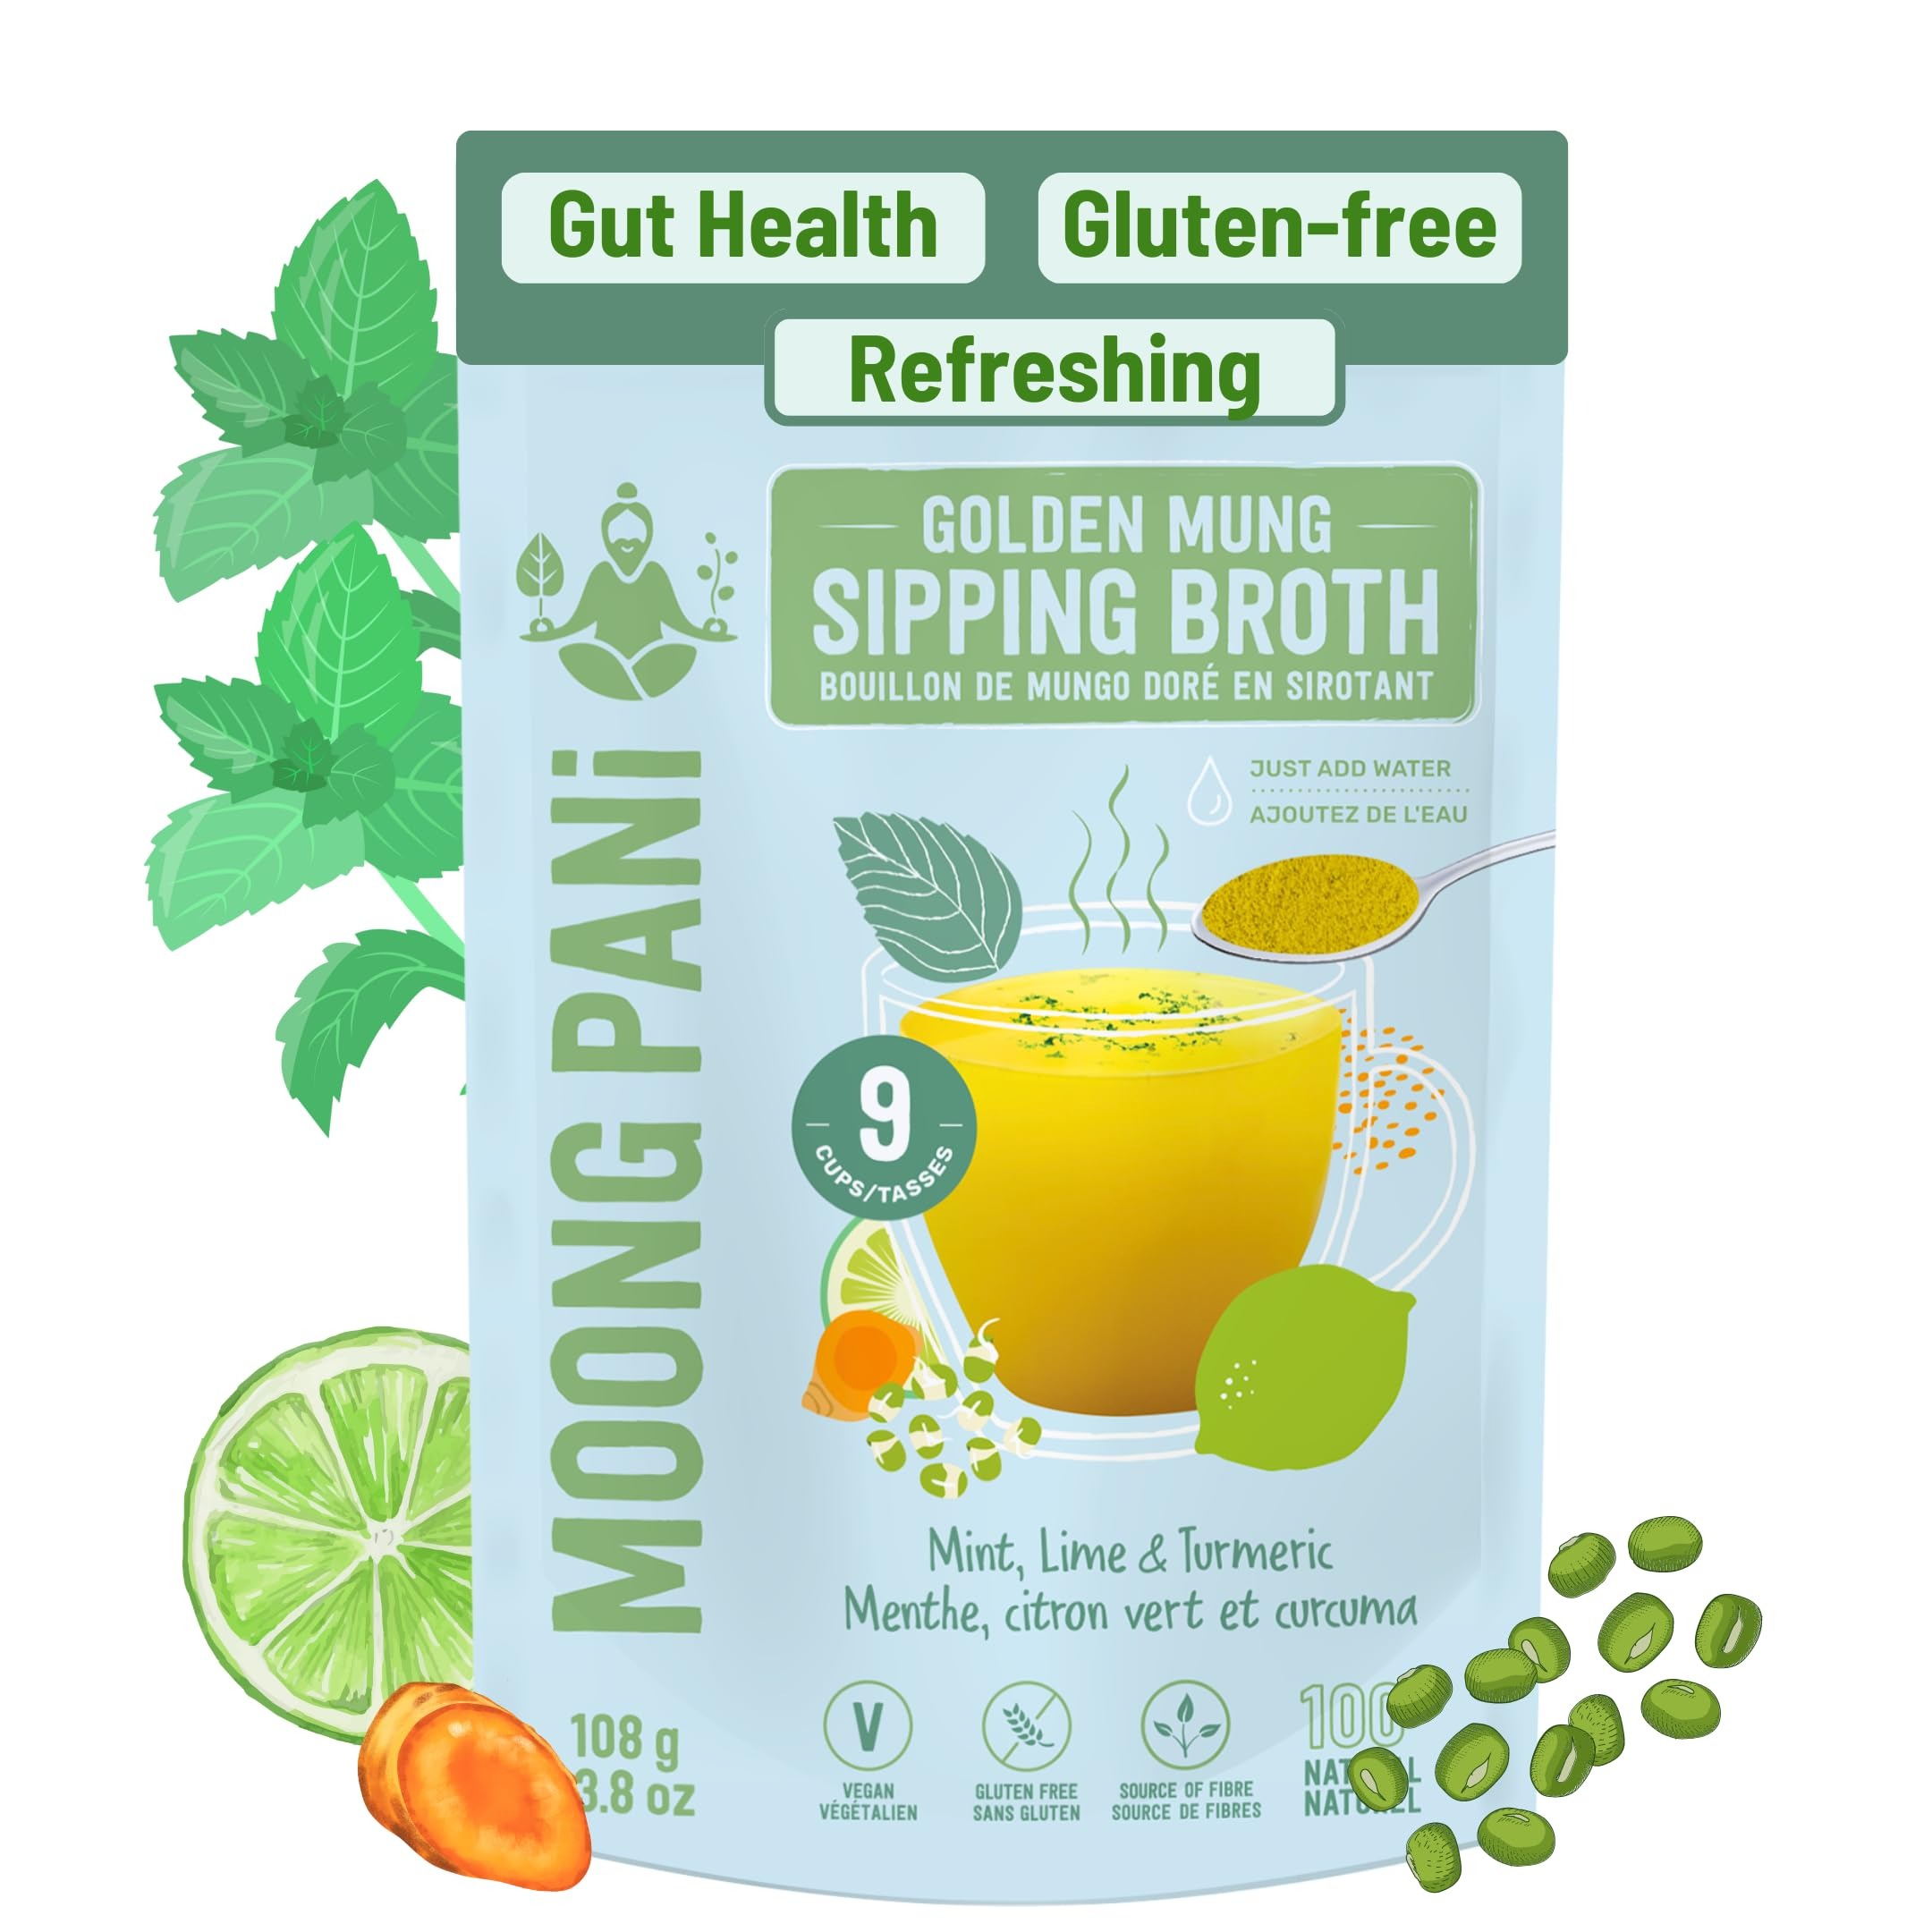
Item Name: MOONG PANI Vegetable Broth Soup Powder (Mint, Lime & Turmeric) Gluten-Free, Lower Sodium, Detox, All Natural, Keto, Fiber Protein, Plant-Based Mung Bean,9 Servings
Bullet Point 1: VEGAN BROTH MIXES: Our Wholesome and plant protein-rich mung bean broth is nourishing and easy to digest, they include macronutrients, resistent starch and soluble fibre. These broths are completely gluten-free, GMO-free, soy-free, nut-free, yeast-free and free from all artificial additives of any kind.
Bullet Point 2: EASY, INSTANT AND MAKES 9 CUPS: Each packet of Moong Pani makes 9 cups - perfect for a family brunch or snack. Just add hot water to a spoonful, stir, steep and sip. Give it an occasional stir as you sip, to enjoy the full lavour. No fuss. No cooking.
Bullet Point 3: MADE FROM 100% NATURAL INGREDIENTS: The mung bean sipping broth is made from whole mung beans, all natural lemon juice, and freshly ground whole spices like ginger, cumin, coriander, cilantro and adaptogenic turmeric.Our sipping broth is free from all kind of artificial colours, flavours, preservatives, sulfites, maltrodextrin, or MSG.
Bullet Point 4: NUTRITIONAL FORMULA FOR HEALTHY LIFESTYLE: Our moong pani mix is rich in vitamins, minerals, protein, and fiber. Mung beans are considered one of the best plant-based sources of protein. Our vision is to bring change to individuals' lifestyles by offering quality tasty, wholesome, nutritious, safe, and sustainable food at a convenience.
Bullet Point 5: HIGH FIBRE SUPPORTS GUT HEALTH: Our broths are made from SPROUTED MUNG beans. With 2g of fibre per level tablespoon (12g) - Our vegetable broths are a good source of soluble fibre which aids in keeping the guts healthy. This fibre will tend to settle in the cup of hot broth. Stir occasionally as you sip to enjoy full fibre and flavour.
Product Description: Plant-based, vegan, gluten-free, Keto friendly soy-free sipping broth made from SPROUTED cooked mung beans, turmeric, lemon and all 100% natural ingredients. No articial additives of any kind. Instant - just add hot water, stir and sip. No cooking. No fuss.
Value: 3.8096
Unit: Ounce

Price: 16.99